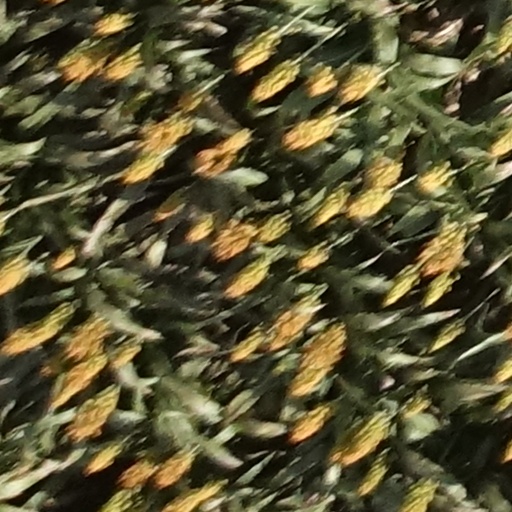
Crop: sorghum